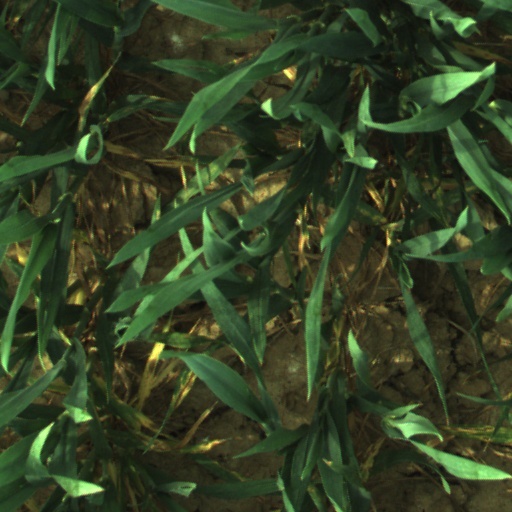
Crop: wheat